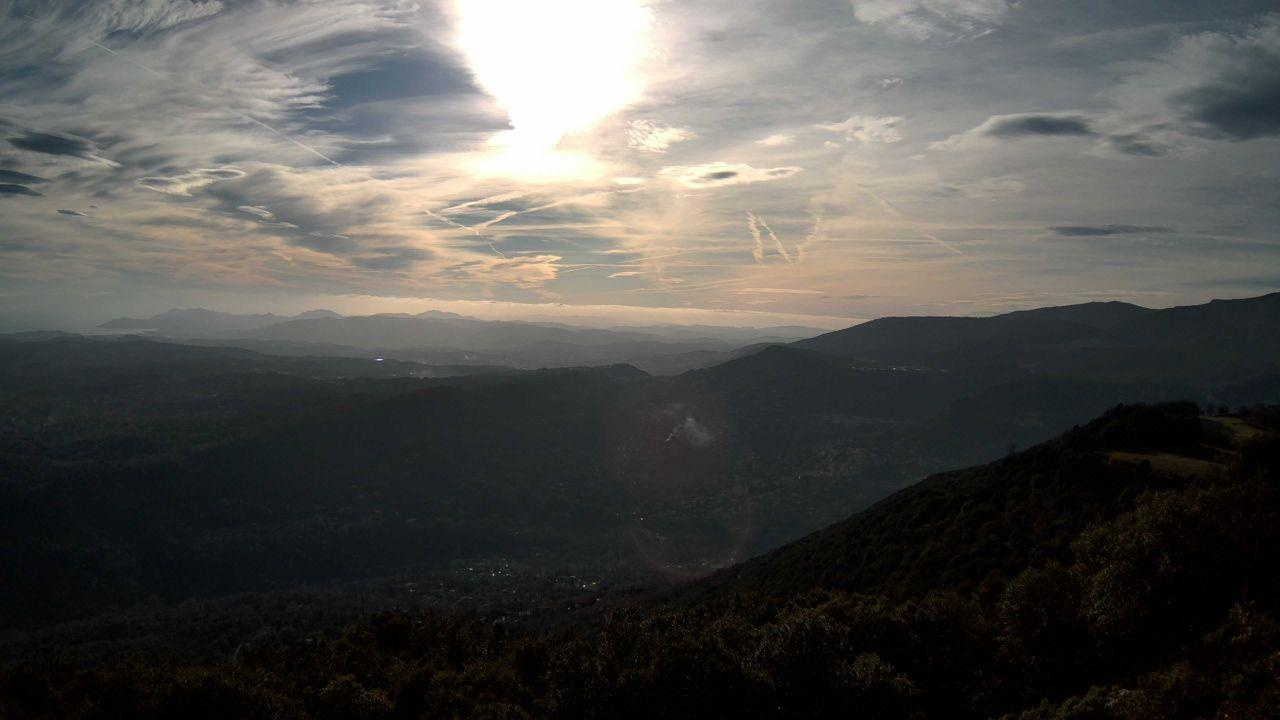
Fire: no
Smoke: yes